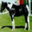
Label: horse